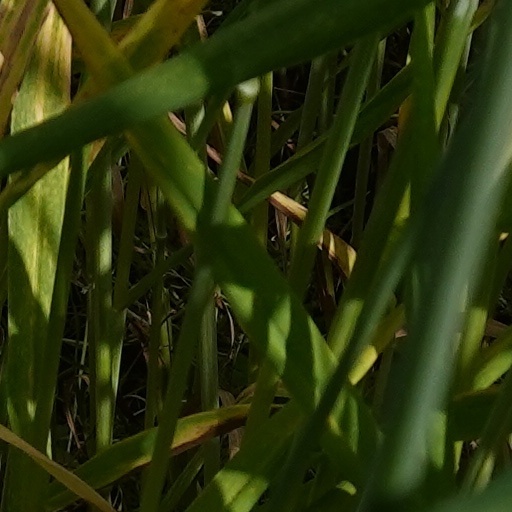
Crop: wheat